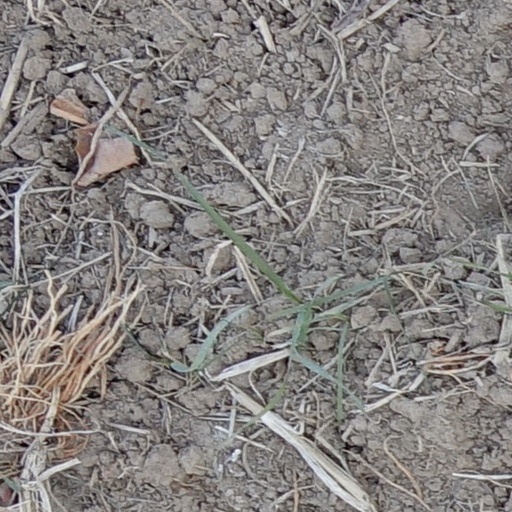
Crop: wheat